Architecture of Boston

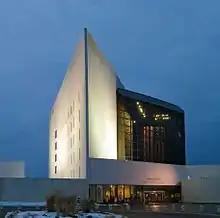
John F. Kennedy Presidential Library and Museum (1977–79), designed by I. M. Pei

The early 20th century introduced Art Deco buildings into the city and taller buildings. The Custom House Tower was notable for being an expansion of the original Custom House building and being the first building to surpass the height restriction, as it was exempt from city ordinances due to being federally owned. The original John Hancock Tower was added in 1947. Sports venues such as Fenway Park and the Boston Garden were built during this time as well.